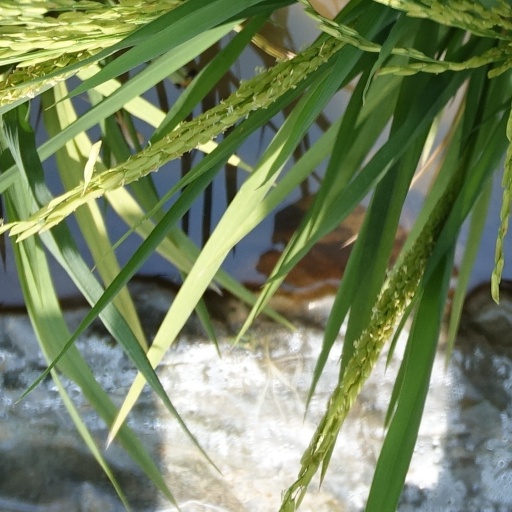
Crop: rice